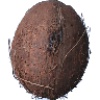
Label: cocos